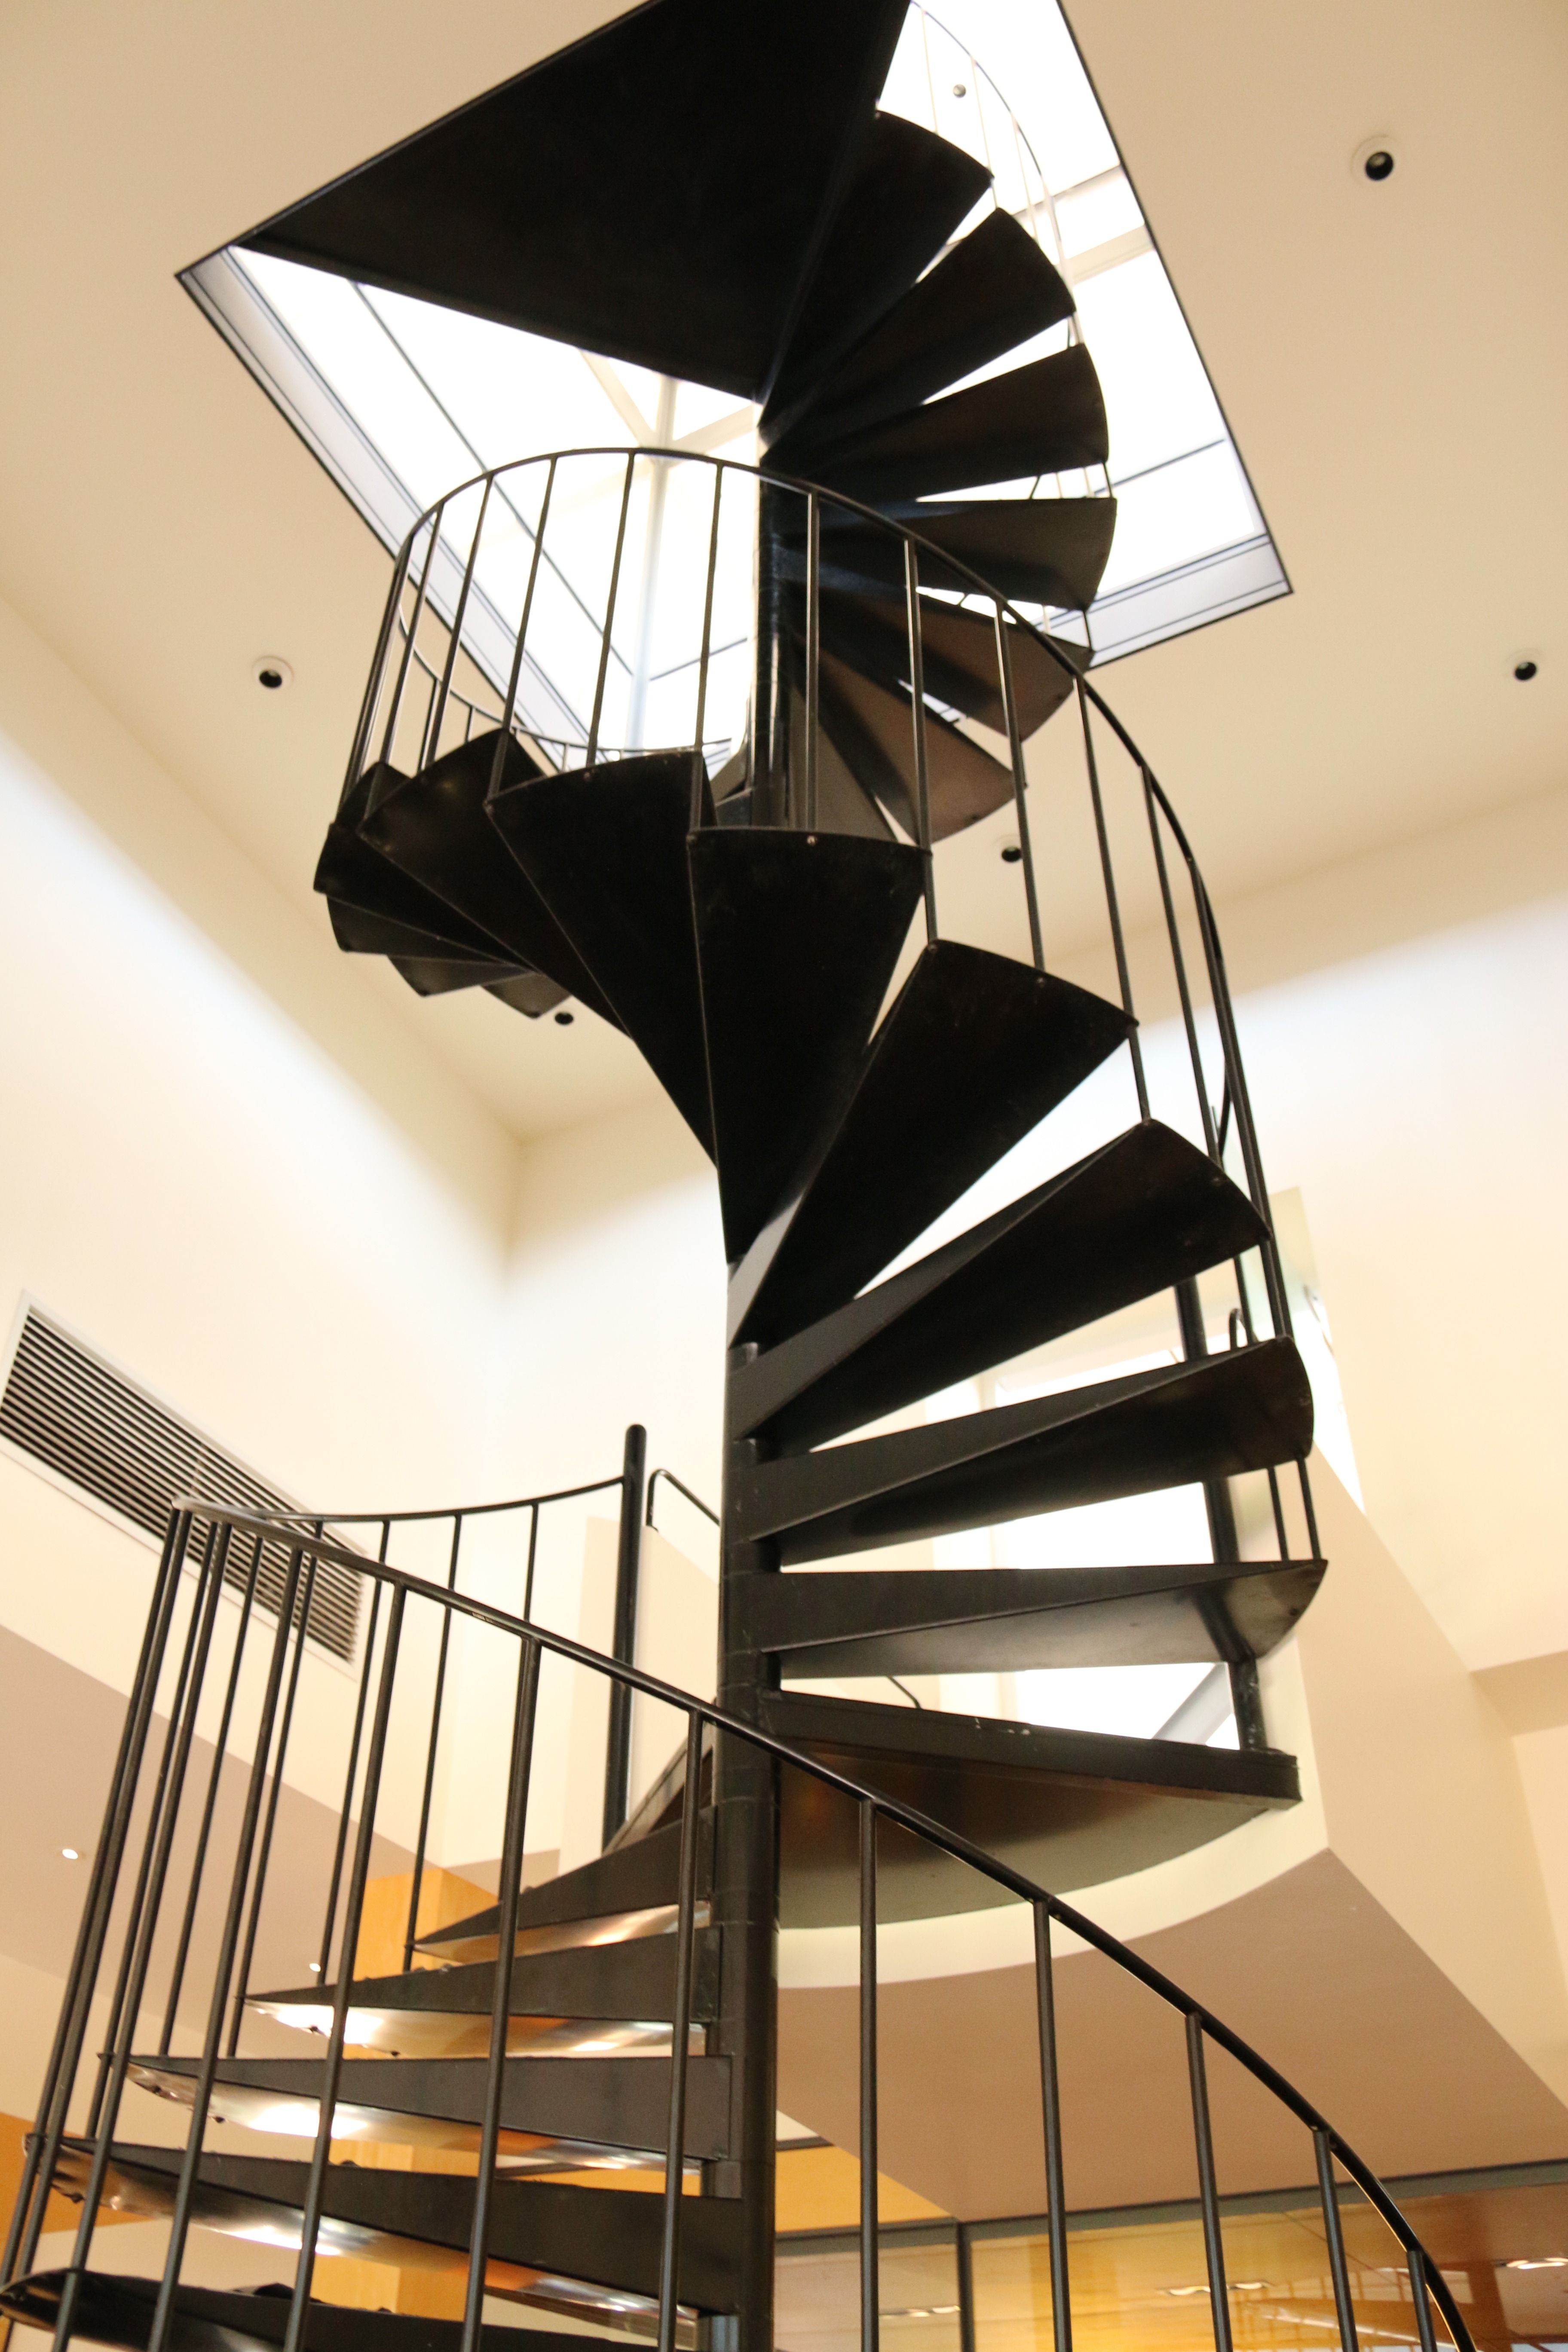
black and white, architecture, structure, spiral, staircase, steps, ceiling, black, spiral staircase, interior design, design, stairs, symmetry, tourist attraction, daylighting, bernard hoa, interior perspective